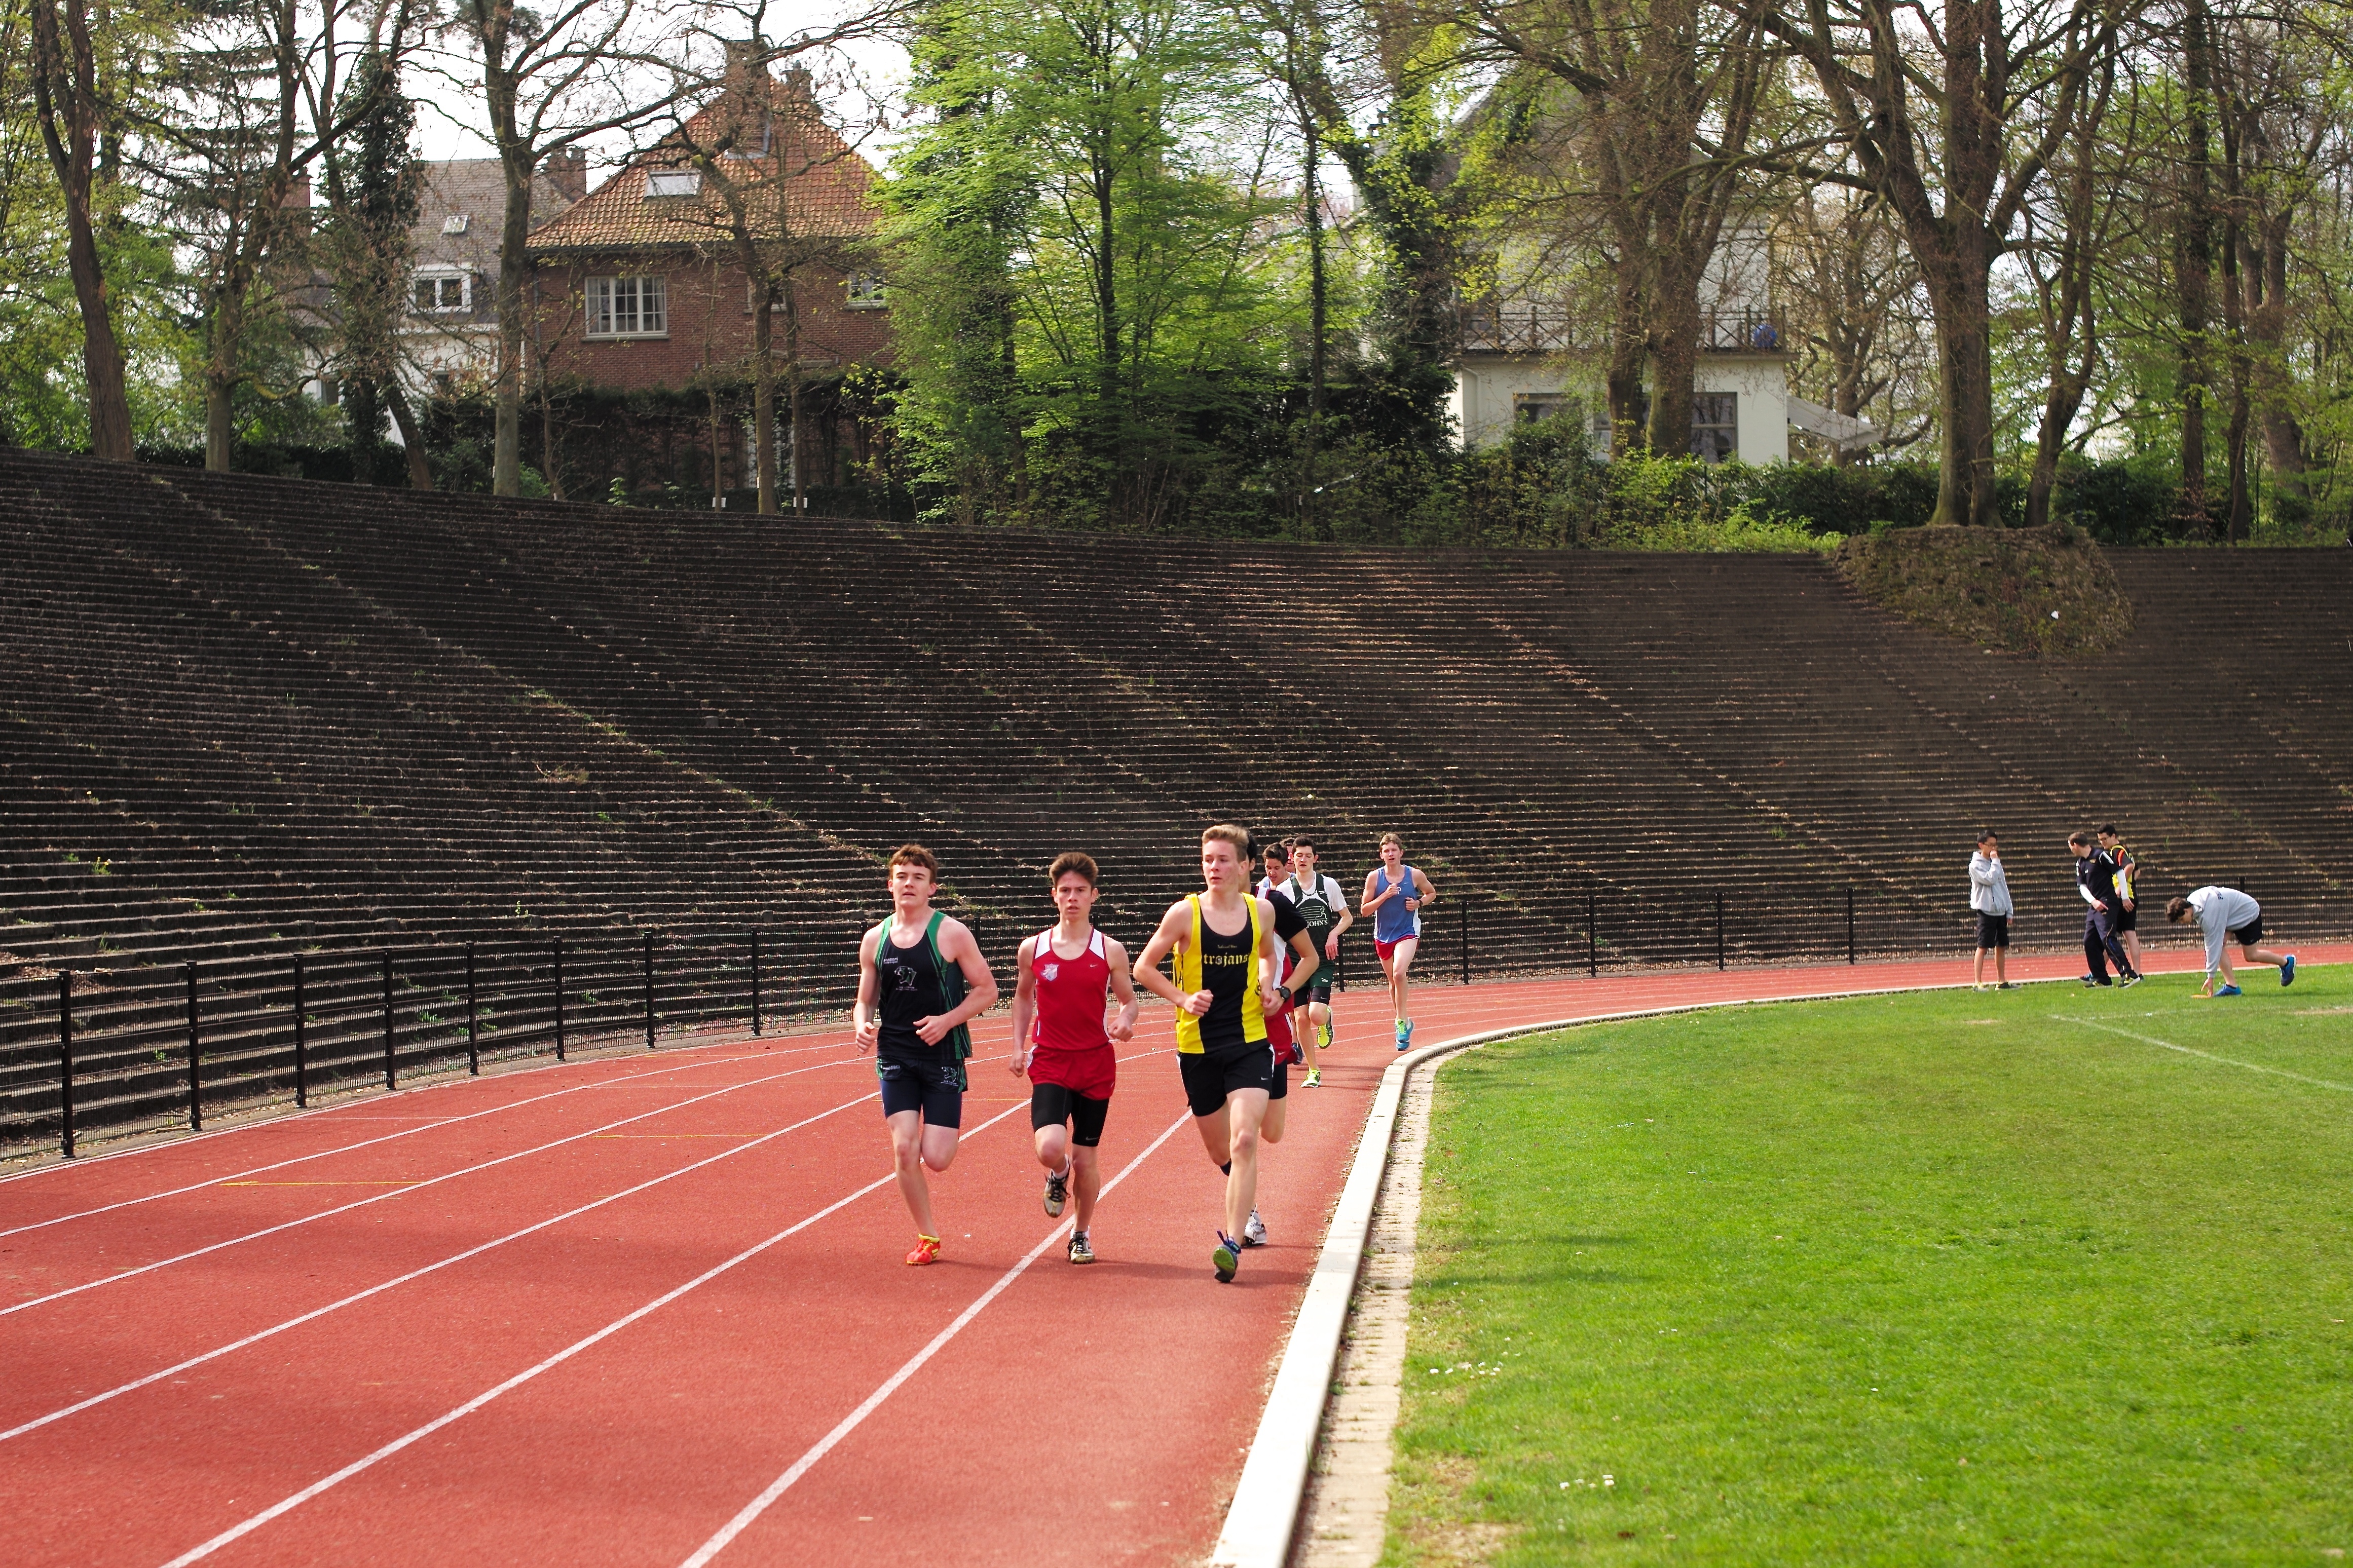
girl, track, sport, boy, running, run, runner, ash, competition, sports, highschool, varsity, athletics, meet, sprint, trackfield, physical exercise, human action, endurance sports, track and field athletics